Melena del Sur

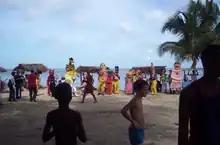
Activities for the start of the summer season at the Beach Mayabeque

For the enjoyment and recreation of its inhabitants the Directorate of Culture has various libraries scattered localities in the municipality, as well as a House of Culture, the Melena del Sur Municipal Museum and an Art Gallery.